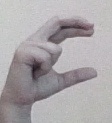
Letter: thal